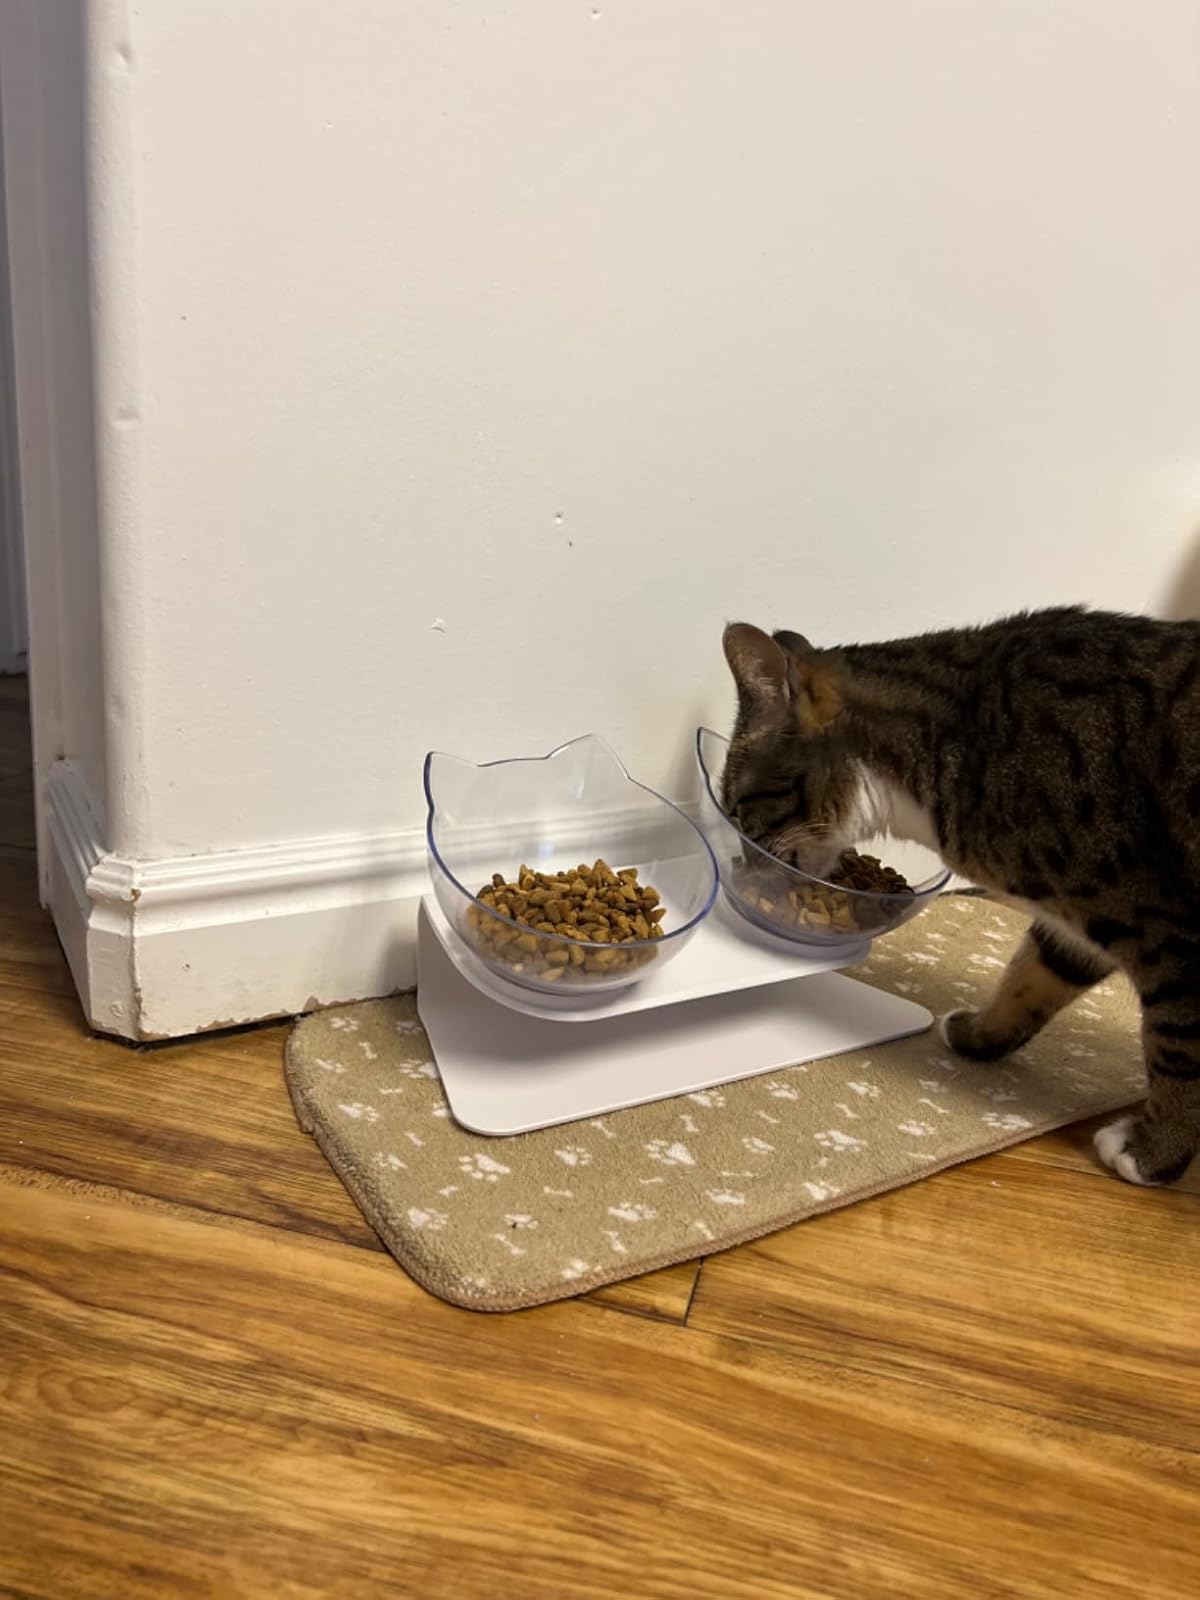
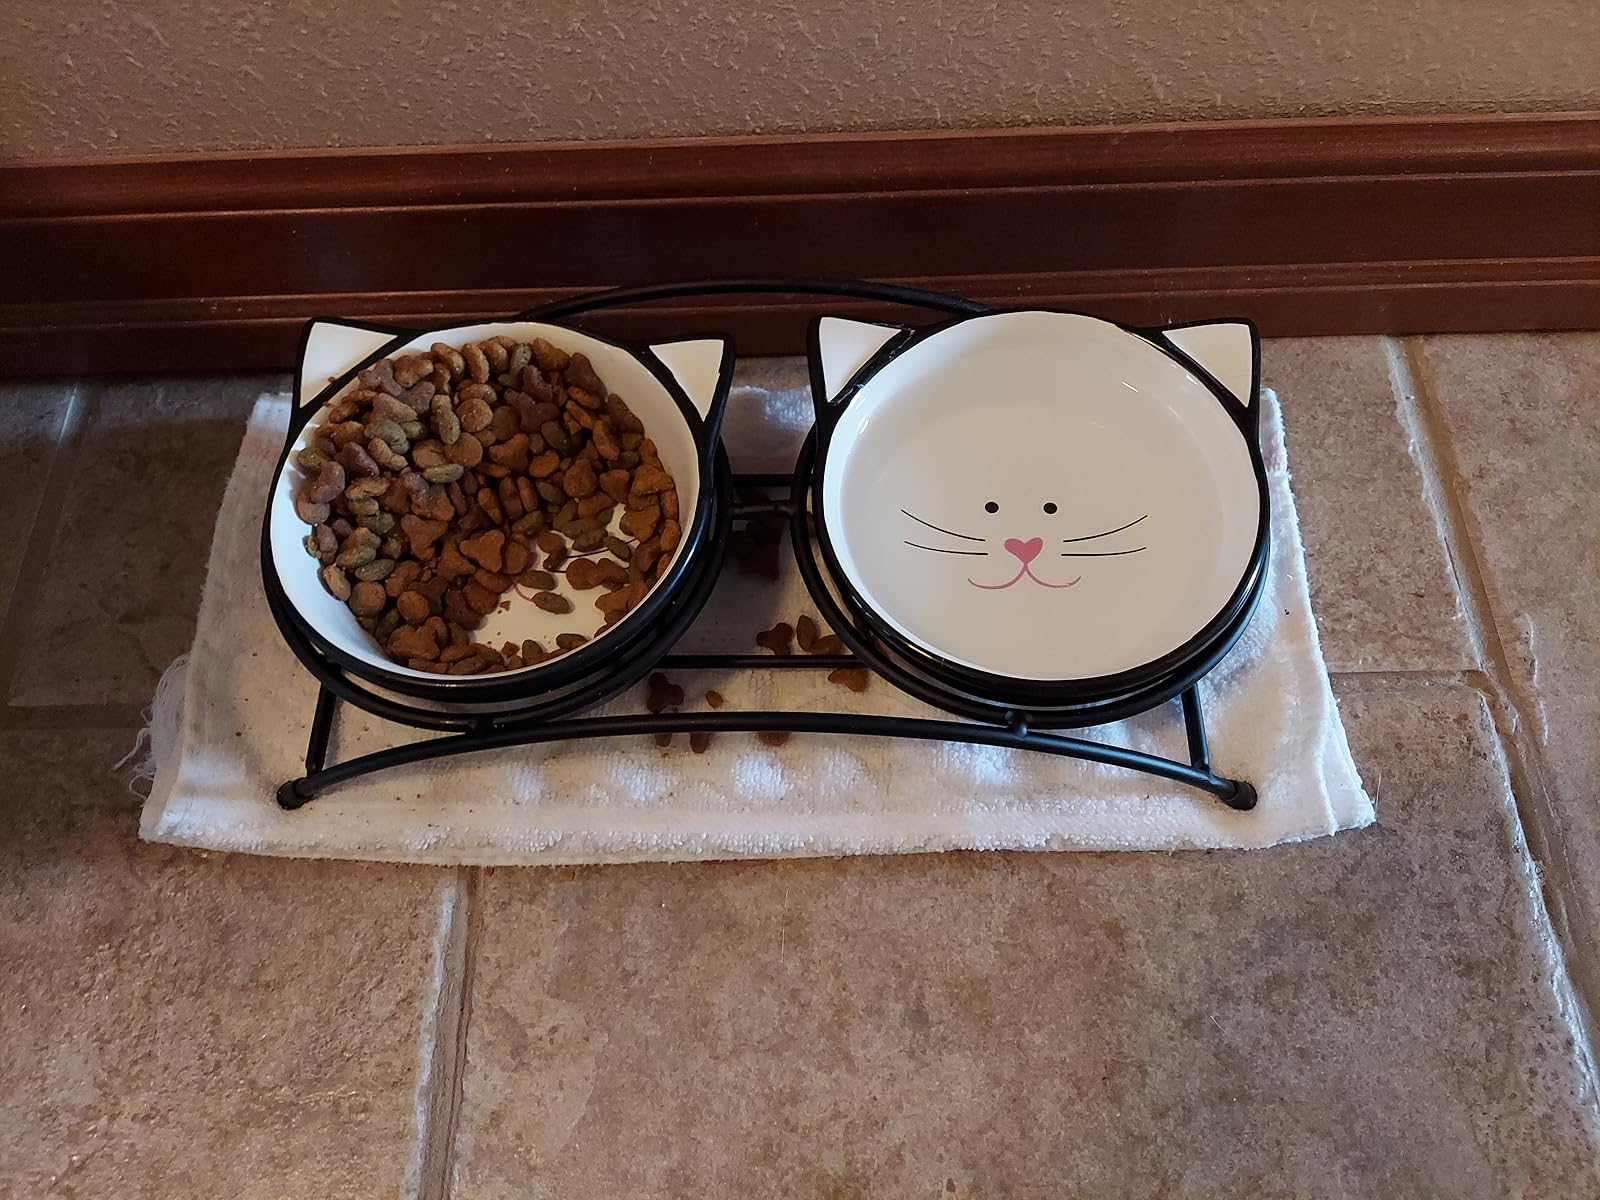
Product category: items_bowl
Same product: no